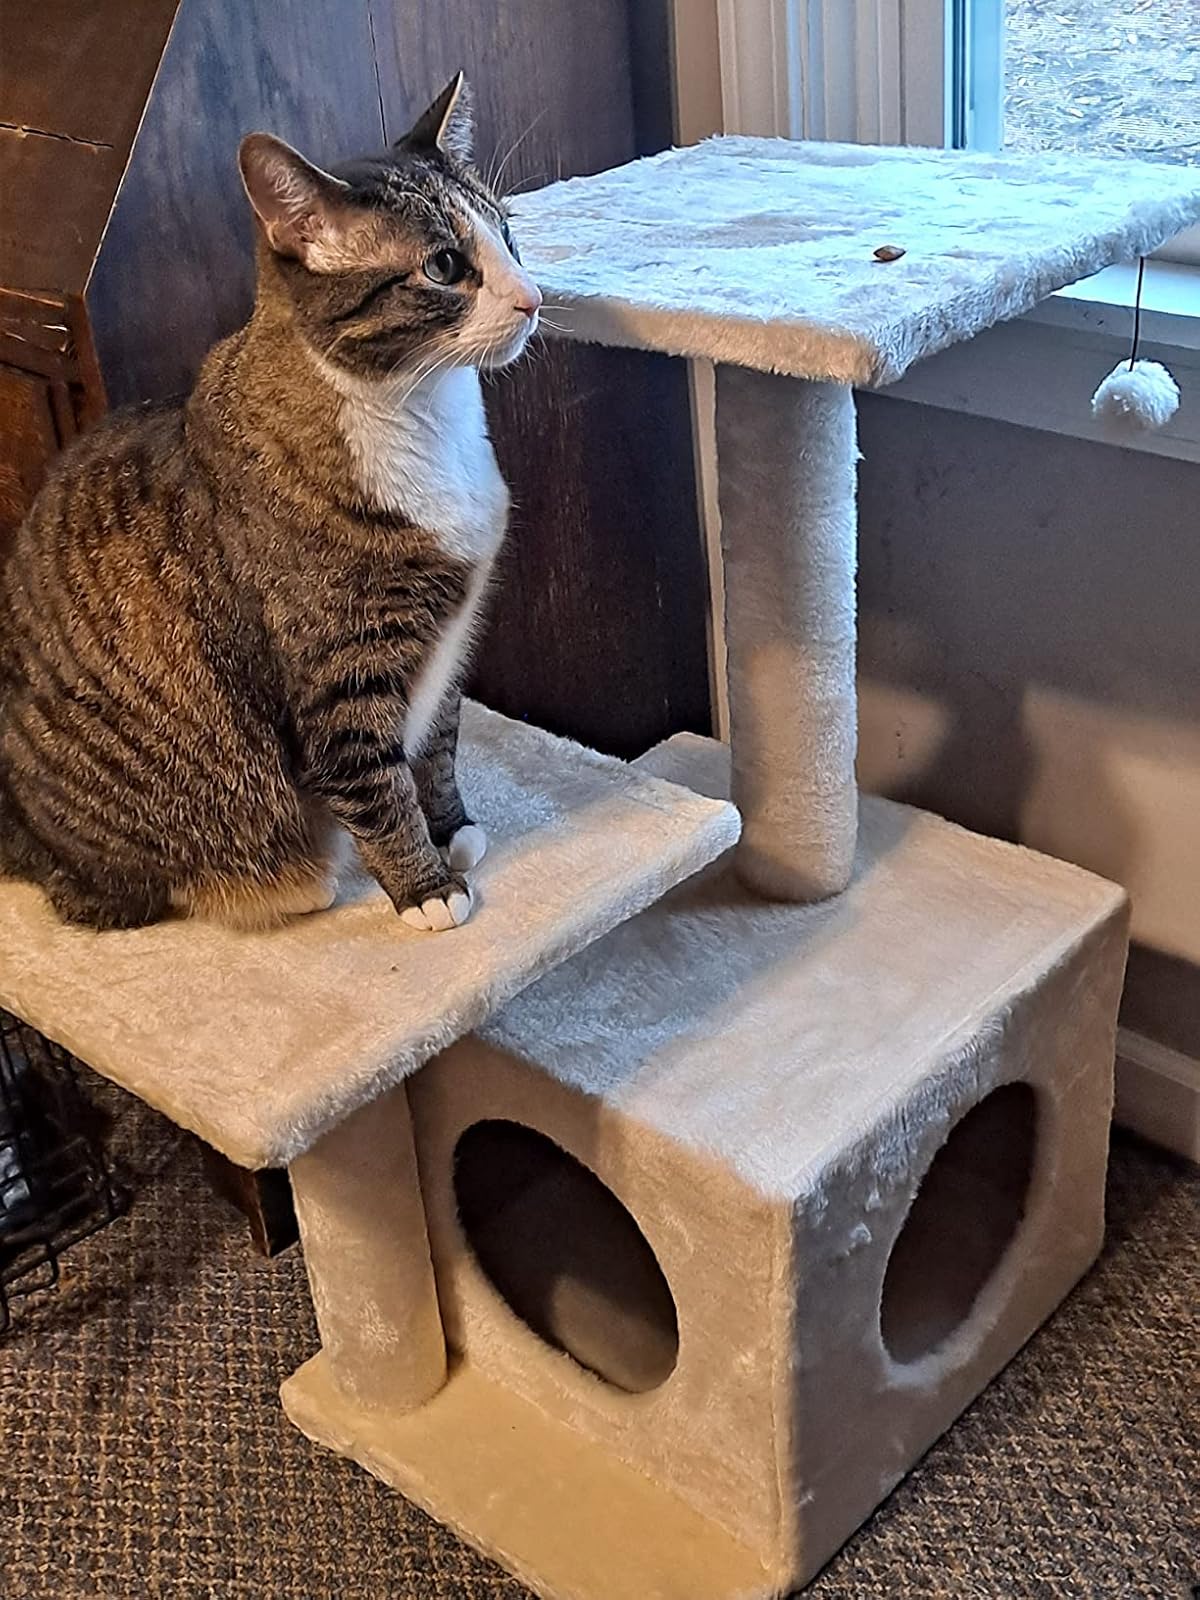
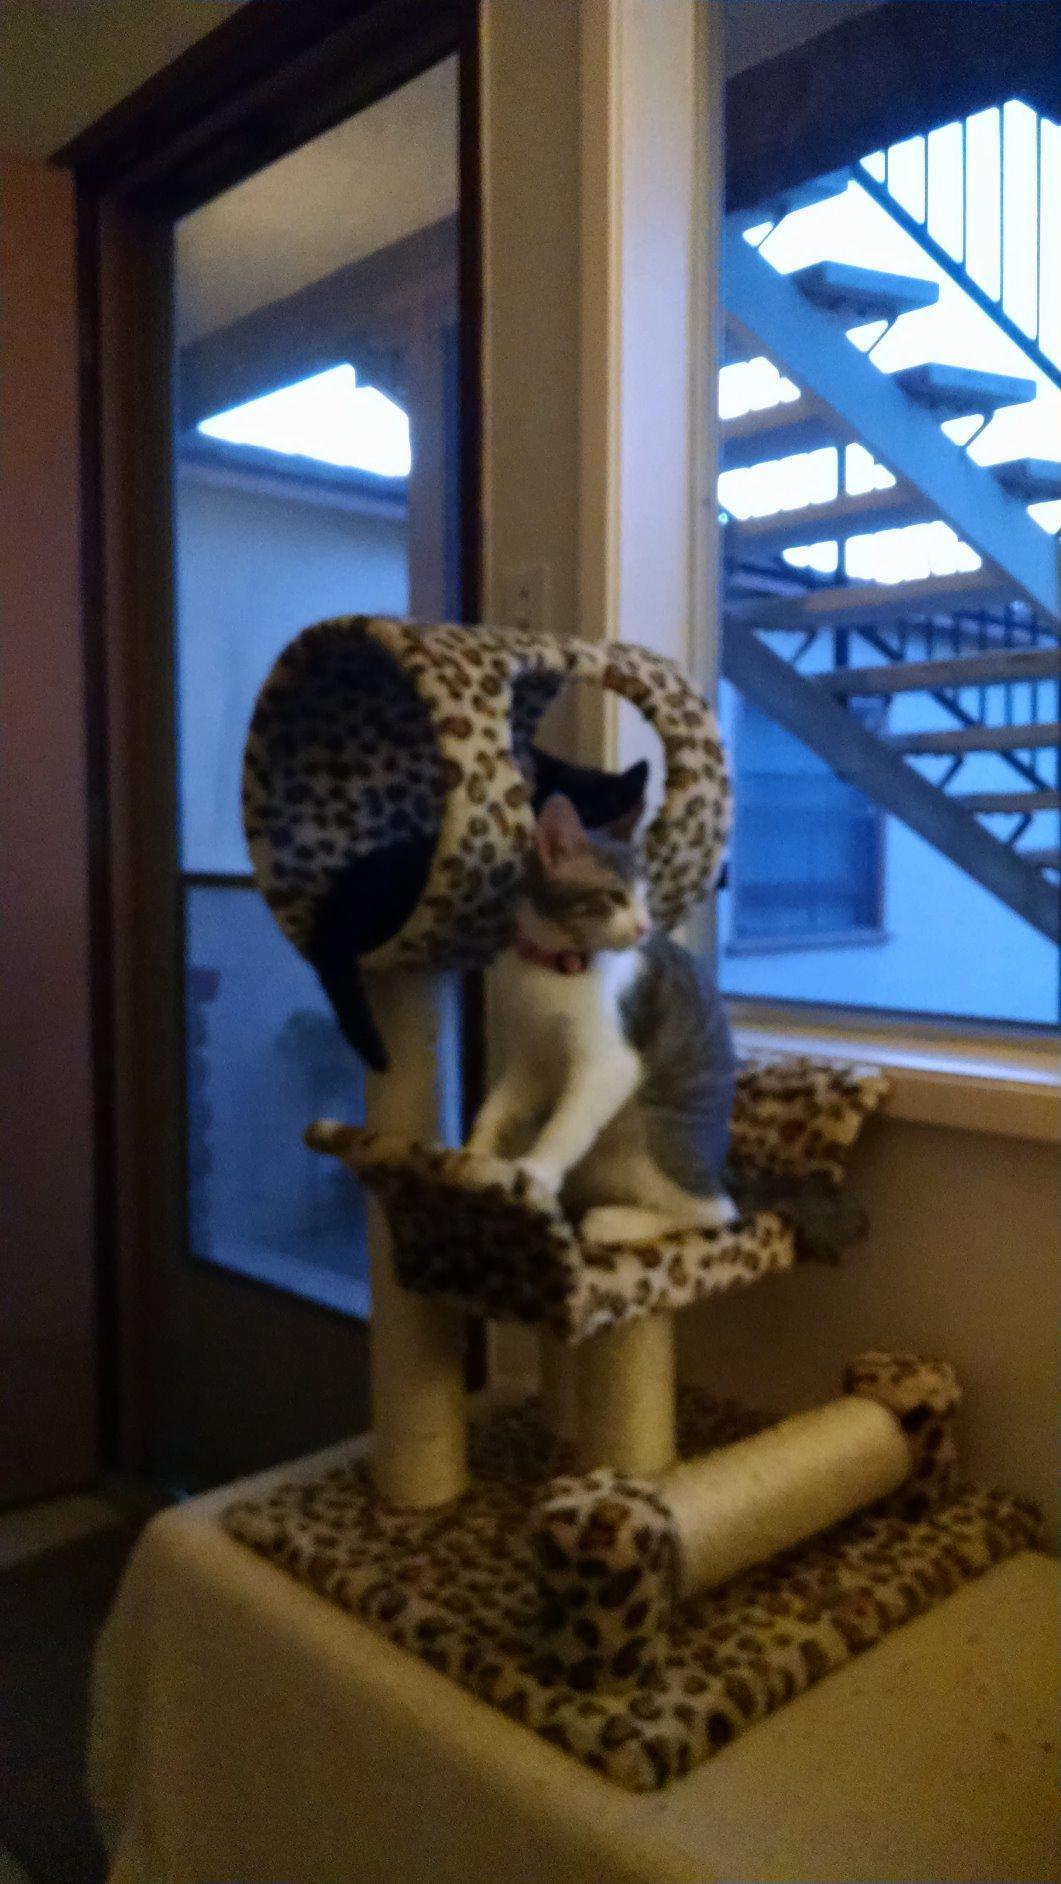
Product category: items_cat tree
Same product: no